Port and starboard

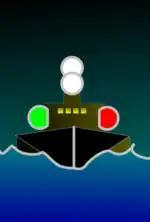
Oncoming boat indicating its port (red) and starboard (green) sides

"Starboard" derives from the Old English "steorbord", "steor" meaning steer, and "bord" meaning side. Before ships had rudders, they were steered with a steering oar on the right hand side of the ship, because more people are right-handed. The "steer-board" etymology is shared by the German "Steuerbord," Dutch "stuurboord", Icelandic "stjórnborði" Scandinavian "styrbord", French "tribord", Italian "tribordo," Catalan "estribord", Portuguese "estibordo", Spanish "estribor" and Estonian "tüürpoord".